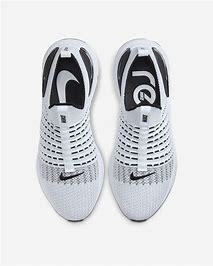
Brand: Nike
Model: React Phantom Run Flyknit 2